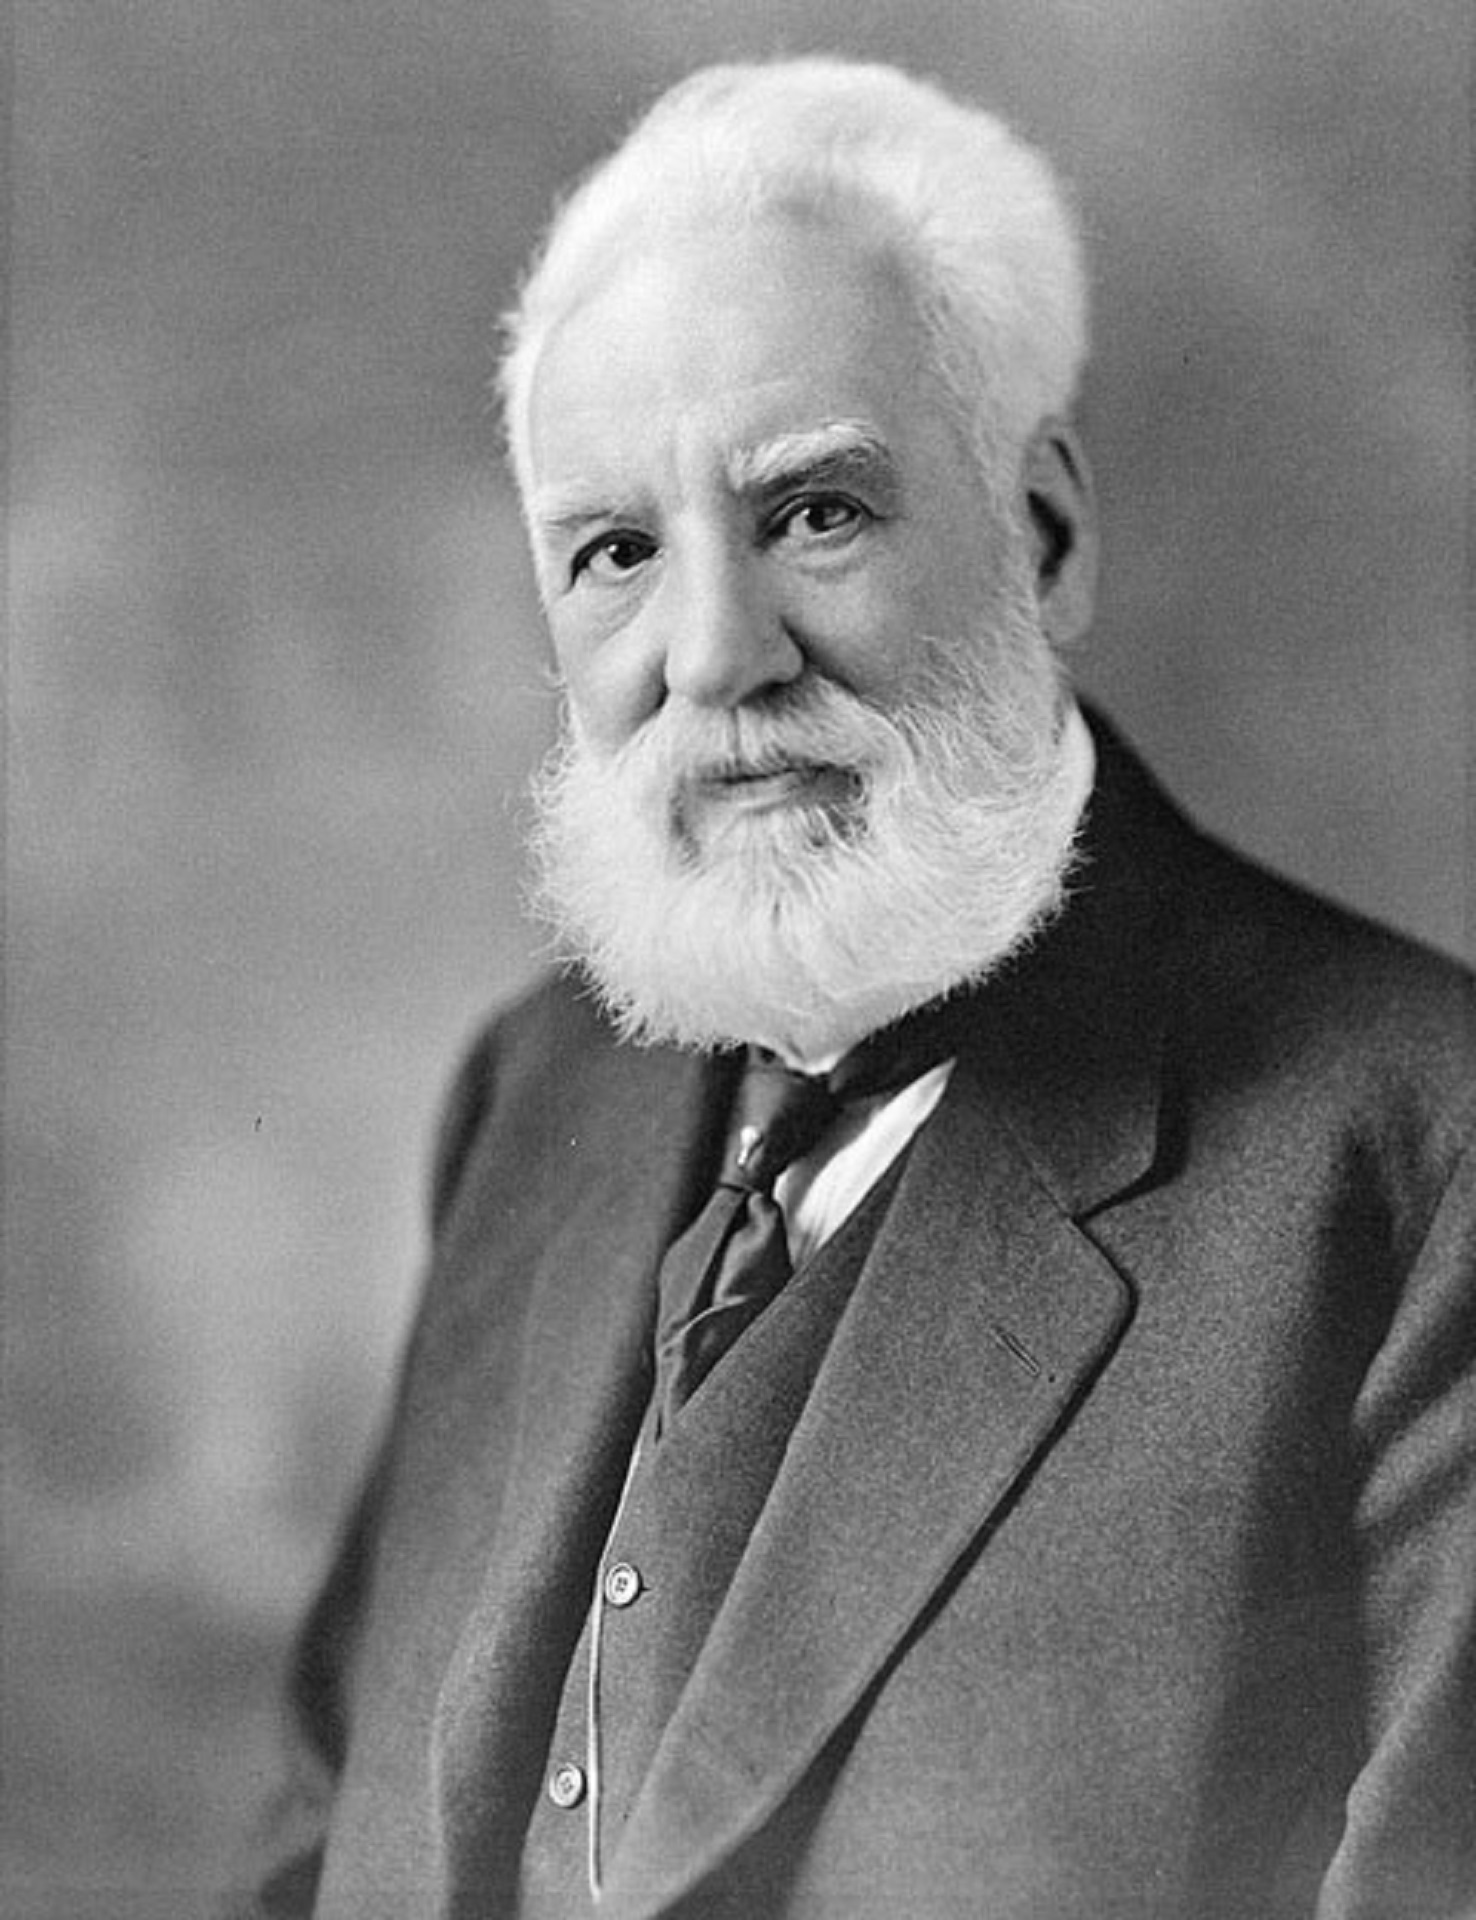
man, person, black and white, hair, portrait, profession, monochrome, hairstyle, beard, elder, communications, culture, historical, engineer, inventor, scientist, innovator, monochrome photography, facial hair, alexander graham bell, first practical telephone